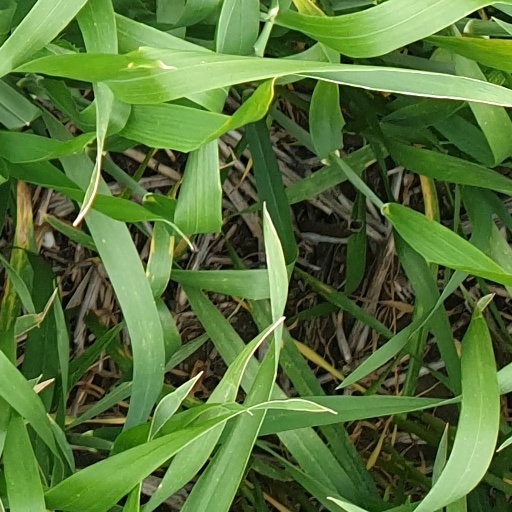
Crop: wheat